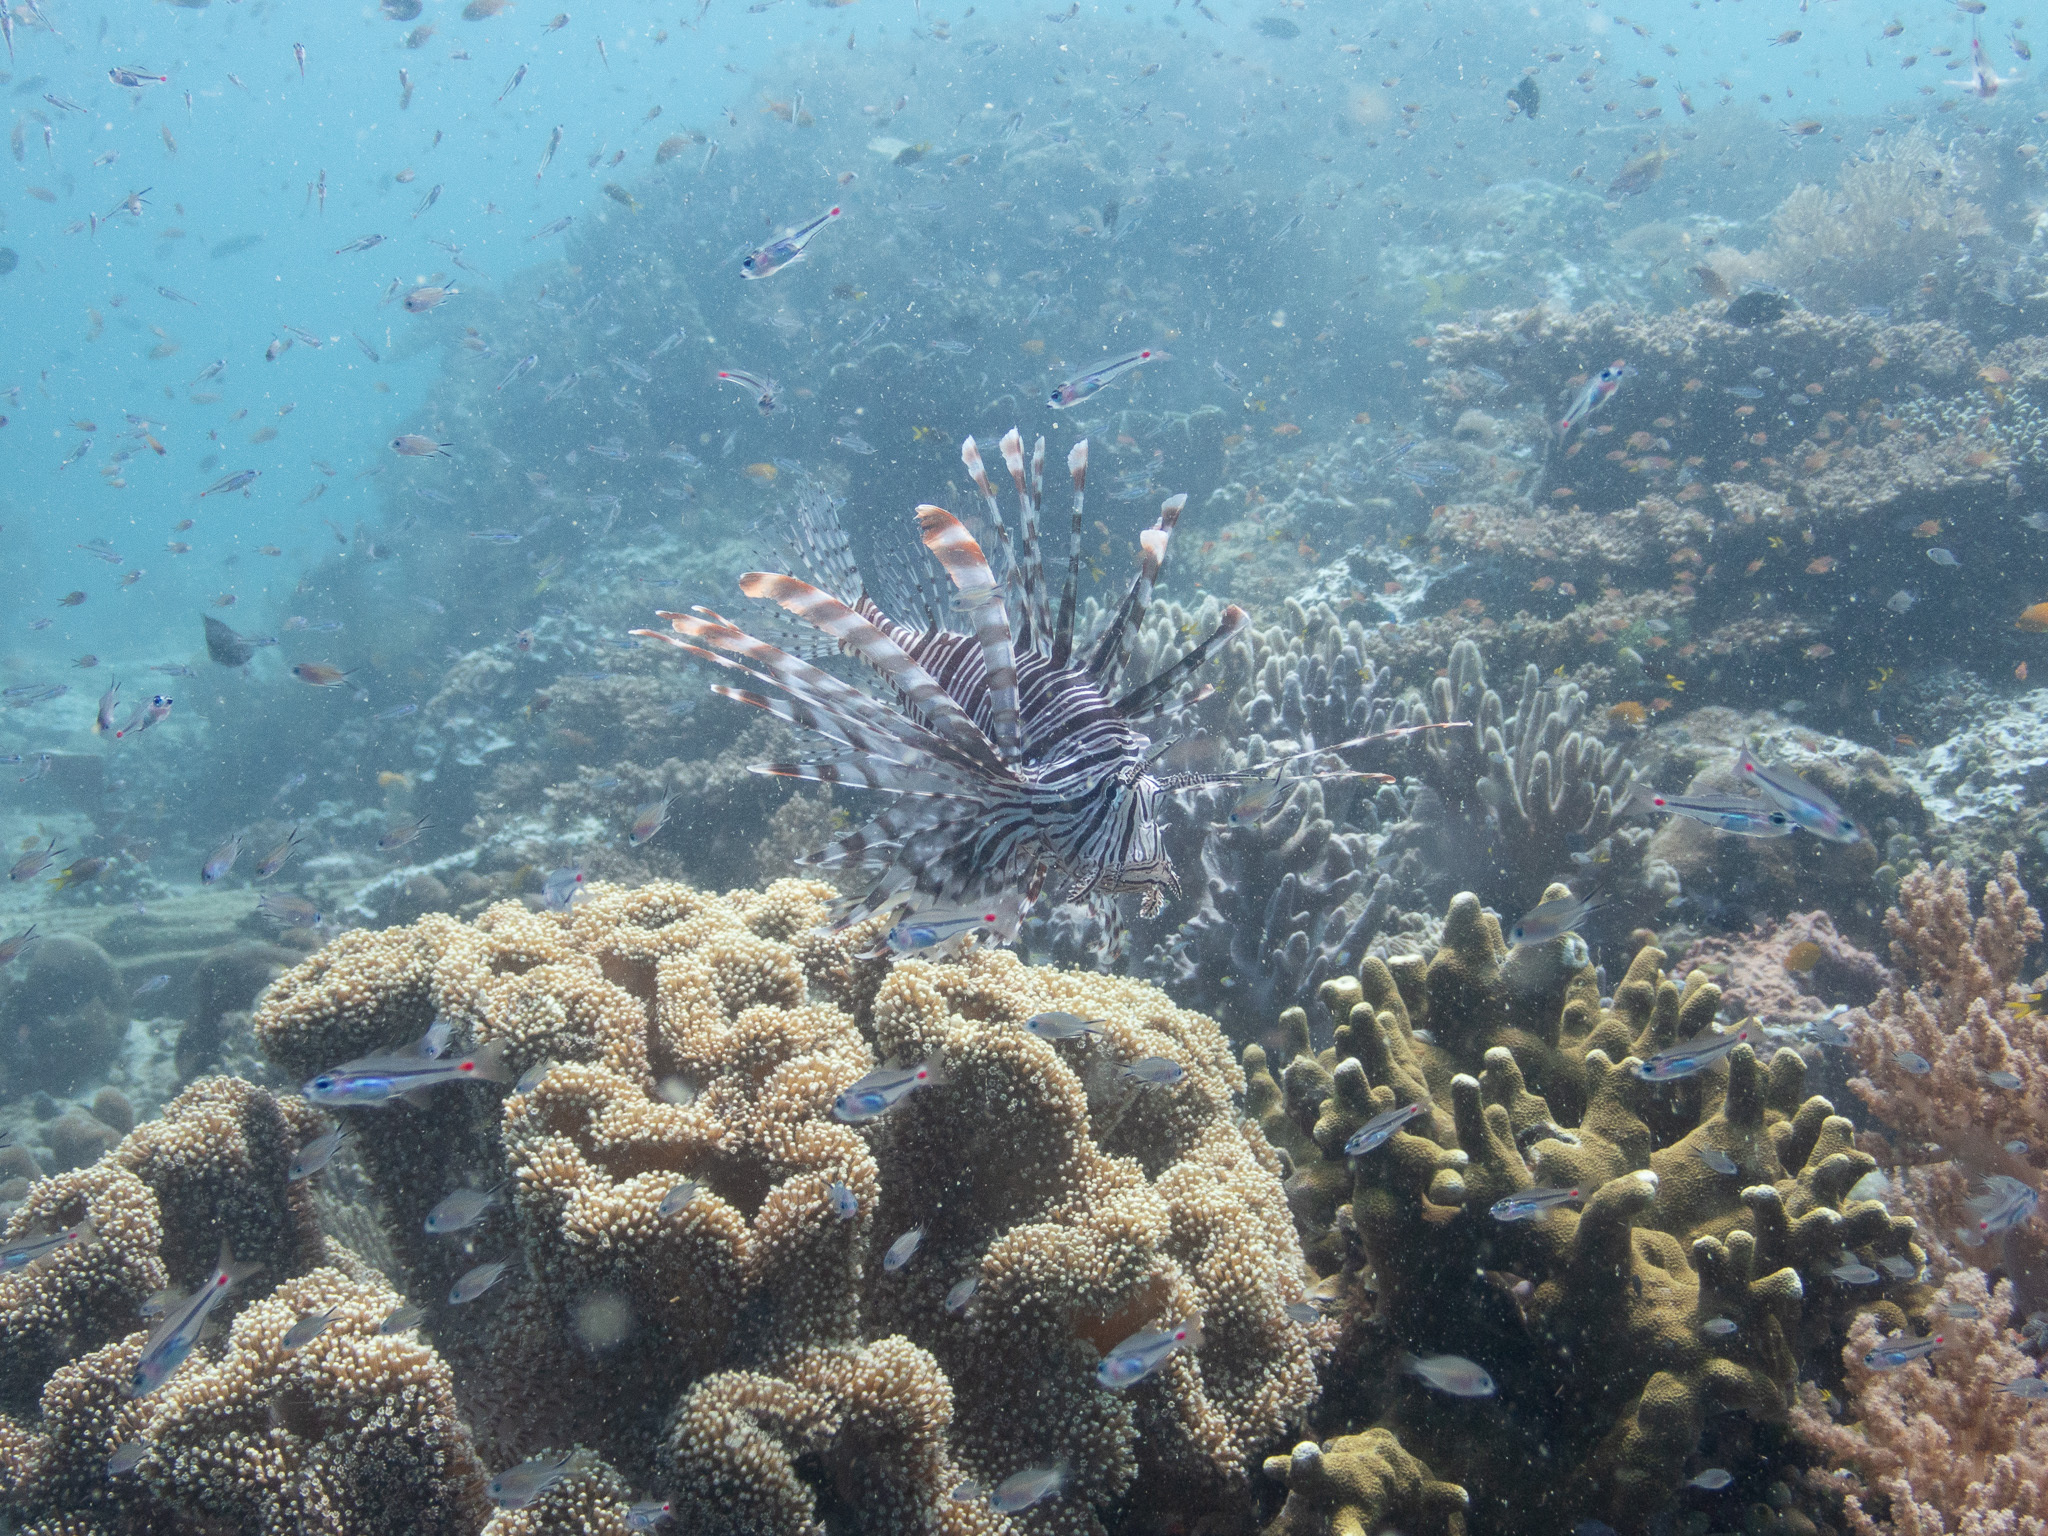
Pterois volitans (Red Lionfish)